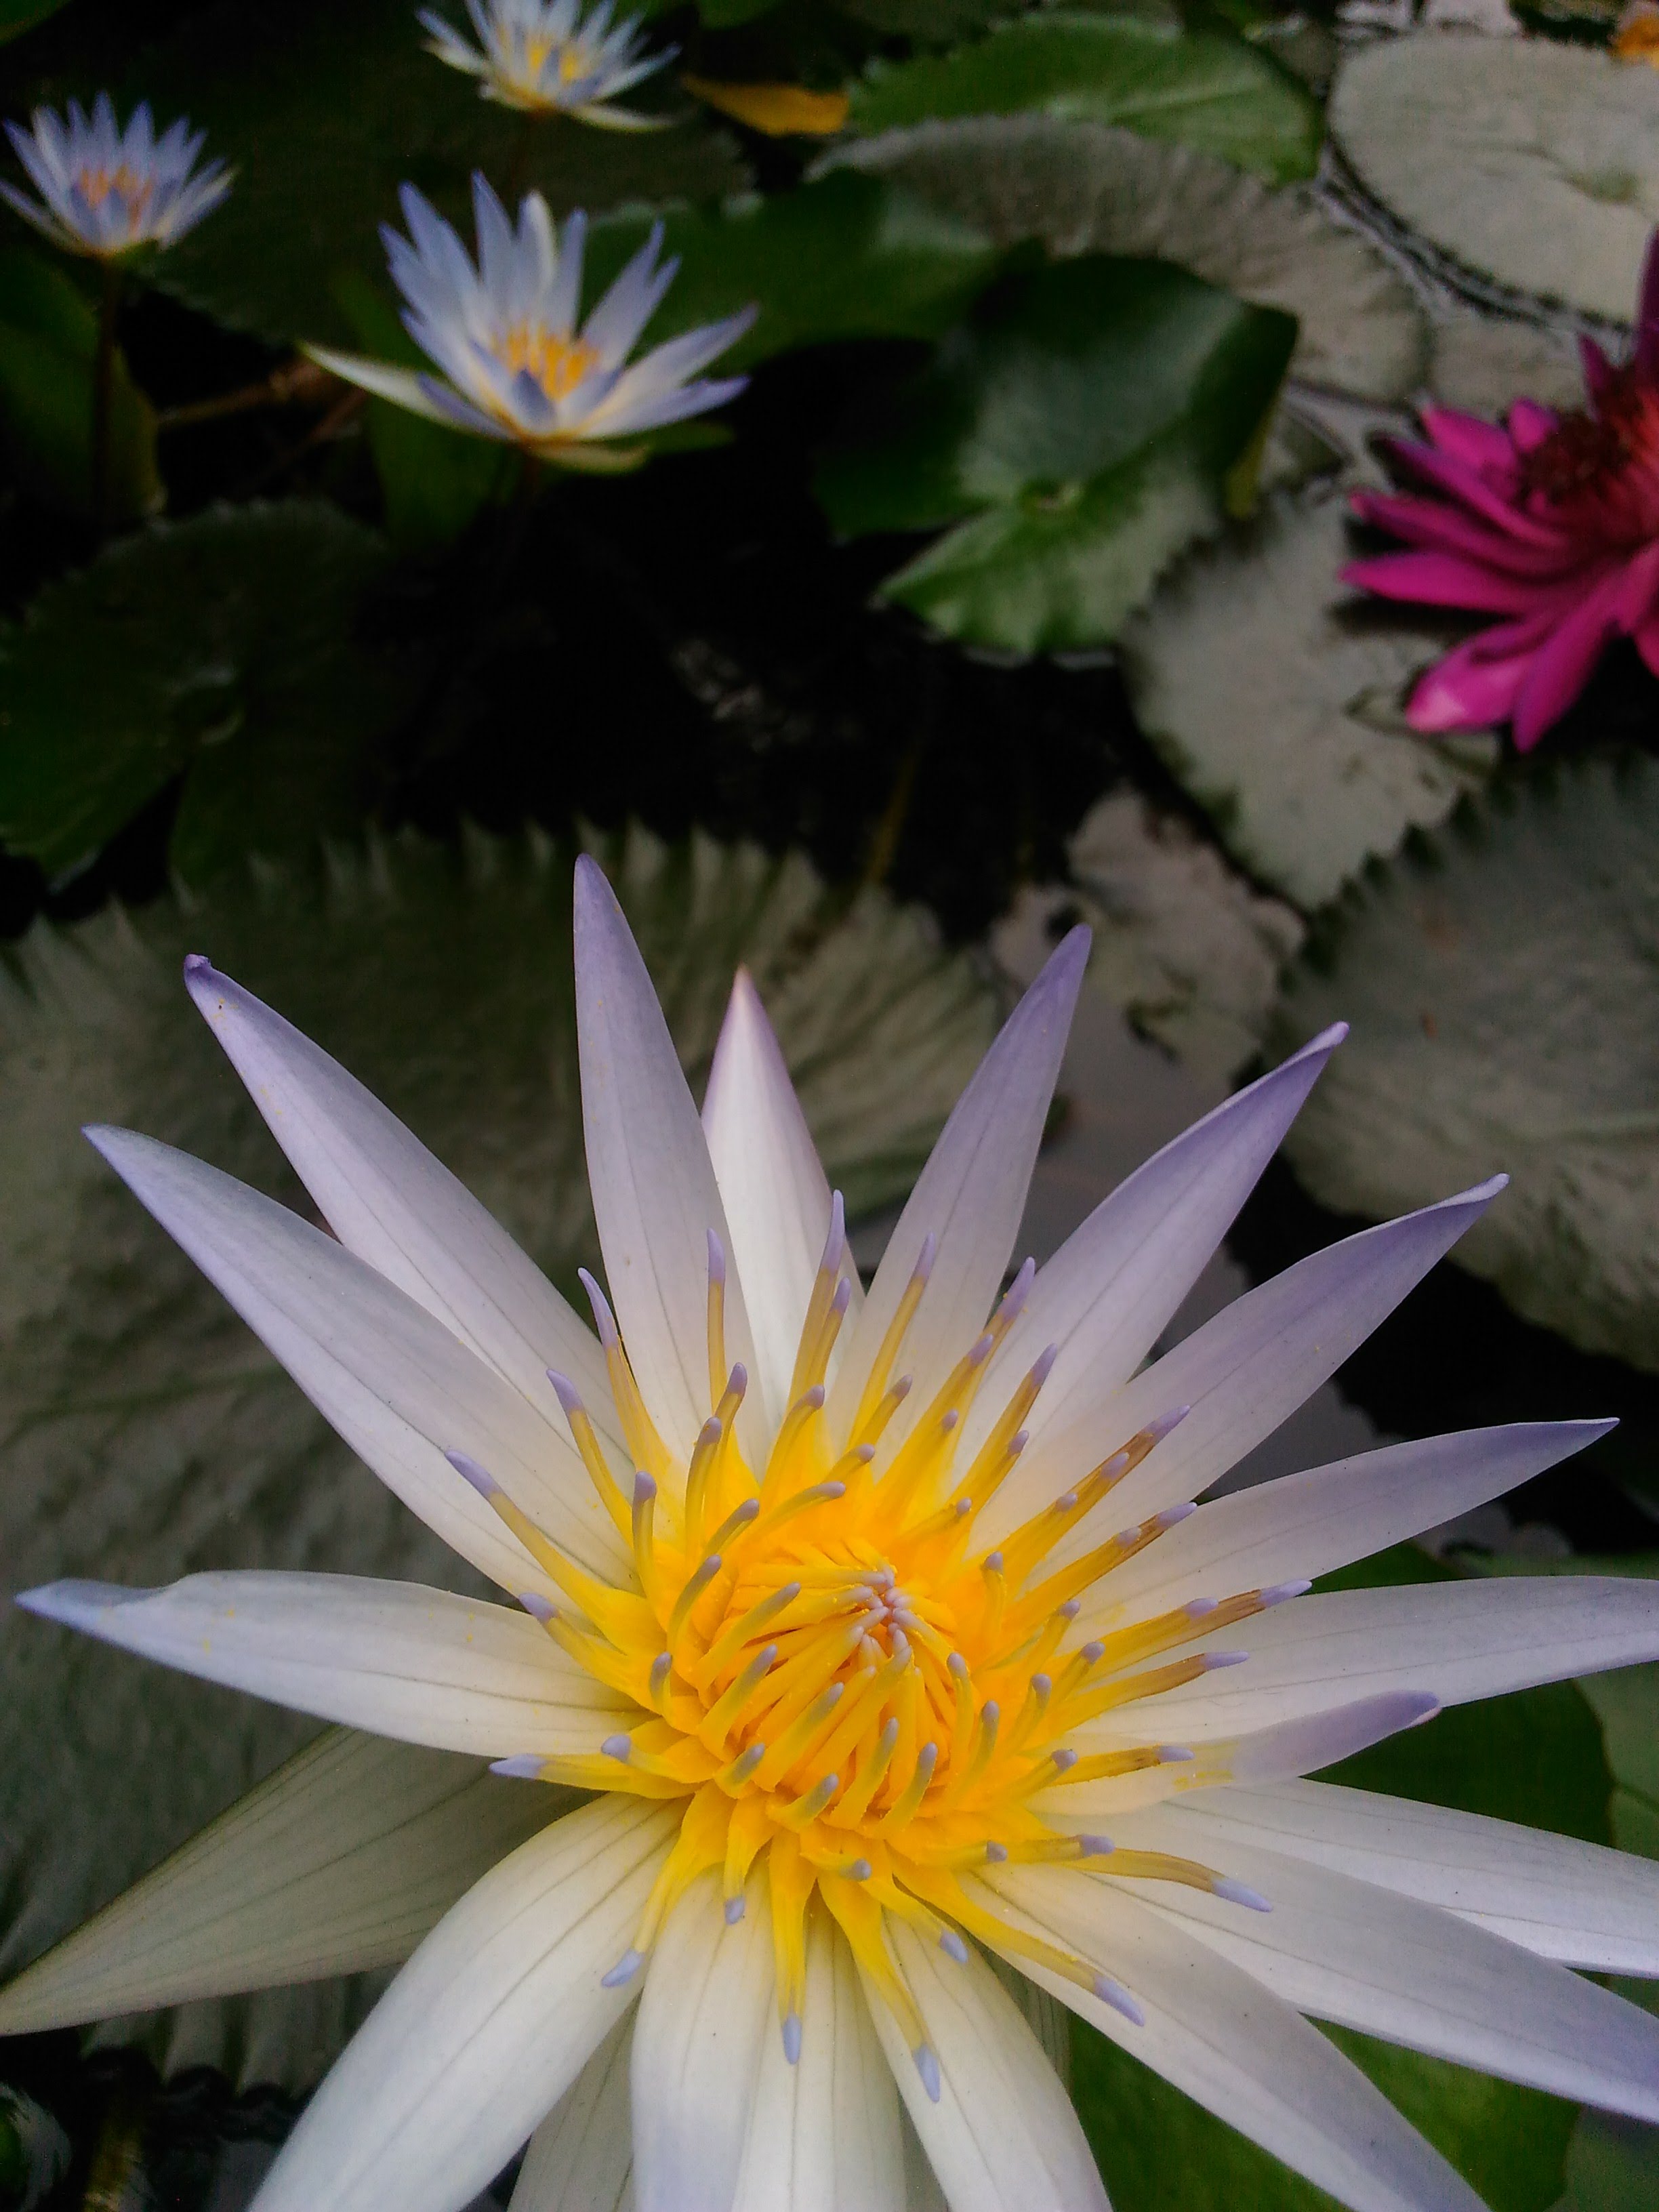
flower, plant, photograph, green, white, petal, light, botany, leaf, nature, terrestrial plant, vegetation, yellow, sacred lotus, biome, aquatic plant, lotus family, groundcover, fragrant white water lily, flowering plant, herbaceous plant, fluid, annual plant, water lily, lotus, close up, wildflower, spring, macro photography, pollen, symmetry, plant stem, still life photography, perennial plant, dicotyledon, pond, lily family, broadleaf pond lily, reflection